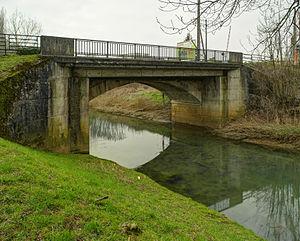
Liste des cours d'eau qui traversent, en partie ou en totalité, le département de la Haute-Saône. La liste présente les cours d'eau, généralement de plus de 10 km de longueur sauf exceptions, par ordre alphabétique, par fleuves et bassin versant, par station hydrologique, puis par organisme gestionnaire ou organisme de bassin. Ces cours d'eau représentent 3 449 km répartis en 1 397 km de cours d'eau de première catégorie et 2 052 km de cours d'eau de deuxième catégorie.
La Colombine est une rivière française fort abondante qui coule dans le département de la Haute-Saône, en région Bourgogne-Franche-Comté et baigne Vesoul. C'est un affluent du Durgeon en rive gauche, donc un sous-affluent du Rhône par la Saône.